Pokémon Go live events

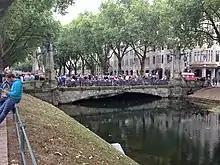
A gathering of "Pokémon Go" players in Düsseldorf, Germany, in August 2016

"Pokémon Go" (or "Pokémon GO") is an augmented reality mobile game developed by Niantic Labs, based on the Pokémon franchise of Game Freak which began to release in July 2016. The game centers around catching various Pokémon creatures by navigating the in-game map based on the player's actual location and nearby landmarks. Shortly after its release, the game went viral, breaking multiple records and being installed on millions of devices within weeks of its initial release. With the game's massive initial player base, landmarks would gather crowds of players taking advantage of the "Pokéstops" which provide player with items, to the point where certain landmarks such as the United States Holocaust Memorial Museum and the Arlington National Cemetery explicitly requested players to not play the game within the grounds. On the other hand, the traffic generated by the game was capitalized on by some local businesses.